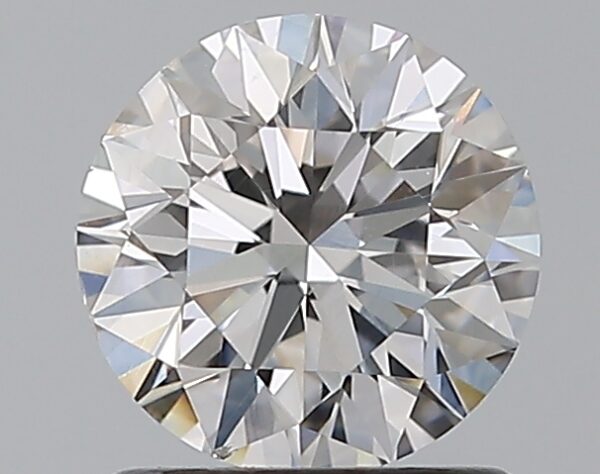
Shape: round
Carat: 1
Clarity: SI1
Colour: F
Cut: EX
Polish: EX
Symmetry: EX
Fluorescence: M
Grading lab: GIA
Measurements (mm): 6.33 x 6.37 x 4.02